Adolf Froelich

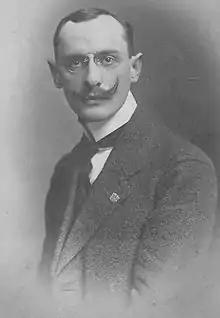
Adolf Froelich in Freising, 1912

Adolf Froelich (December 24, 1887 – November 1943) was a Polish inventor, dentist and participant in the Polish-Soviet War.